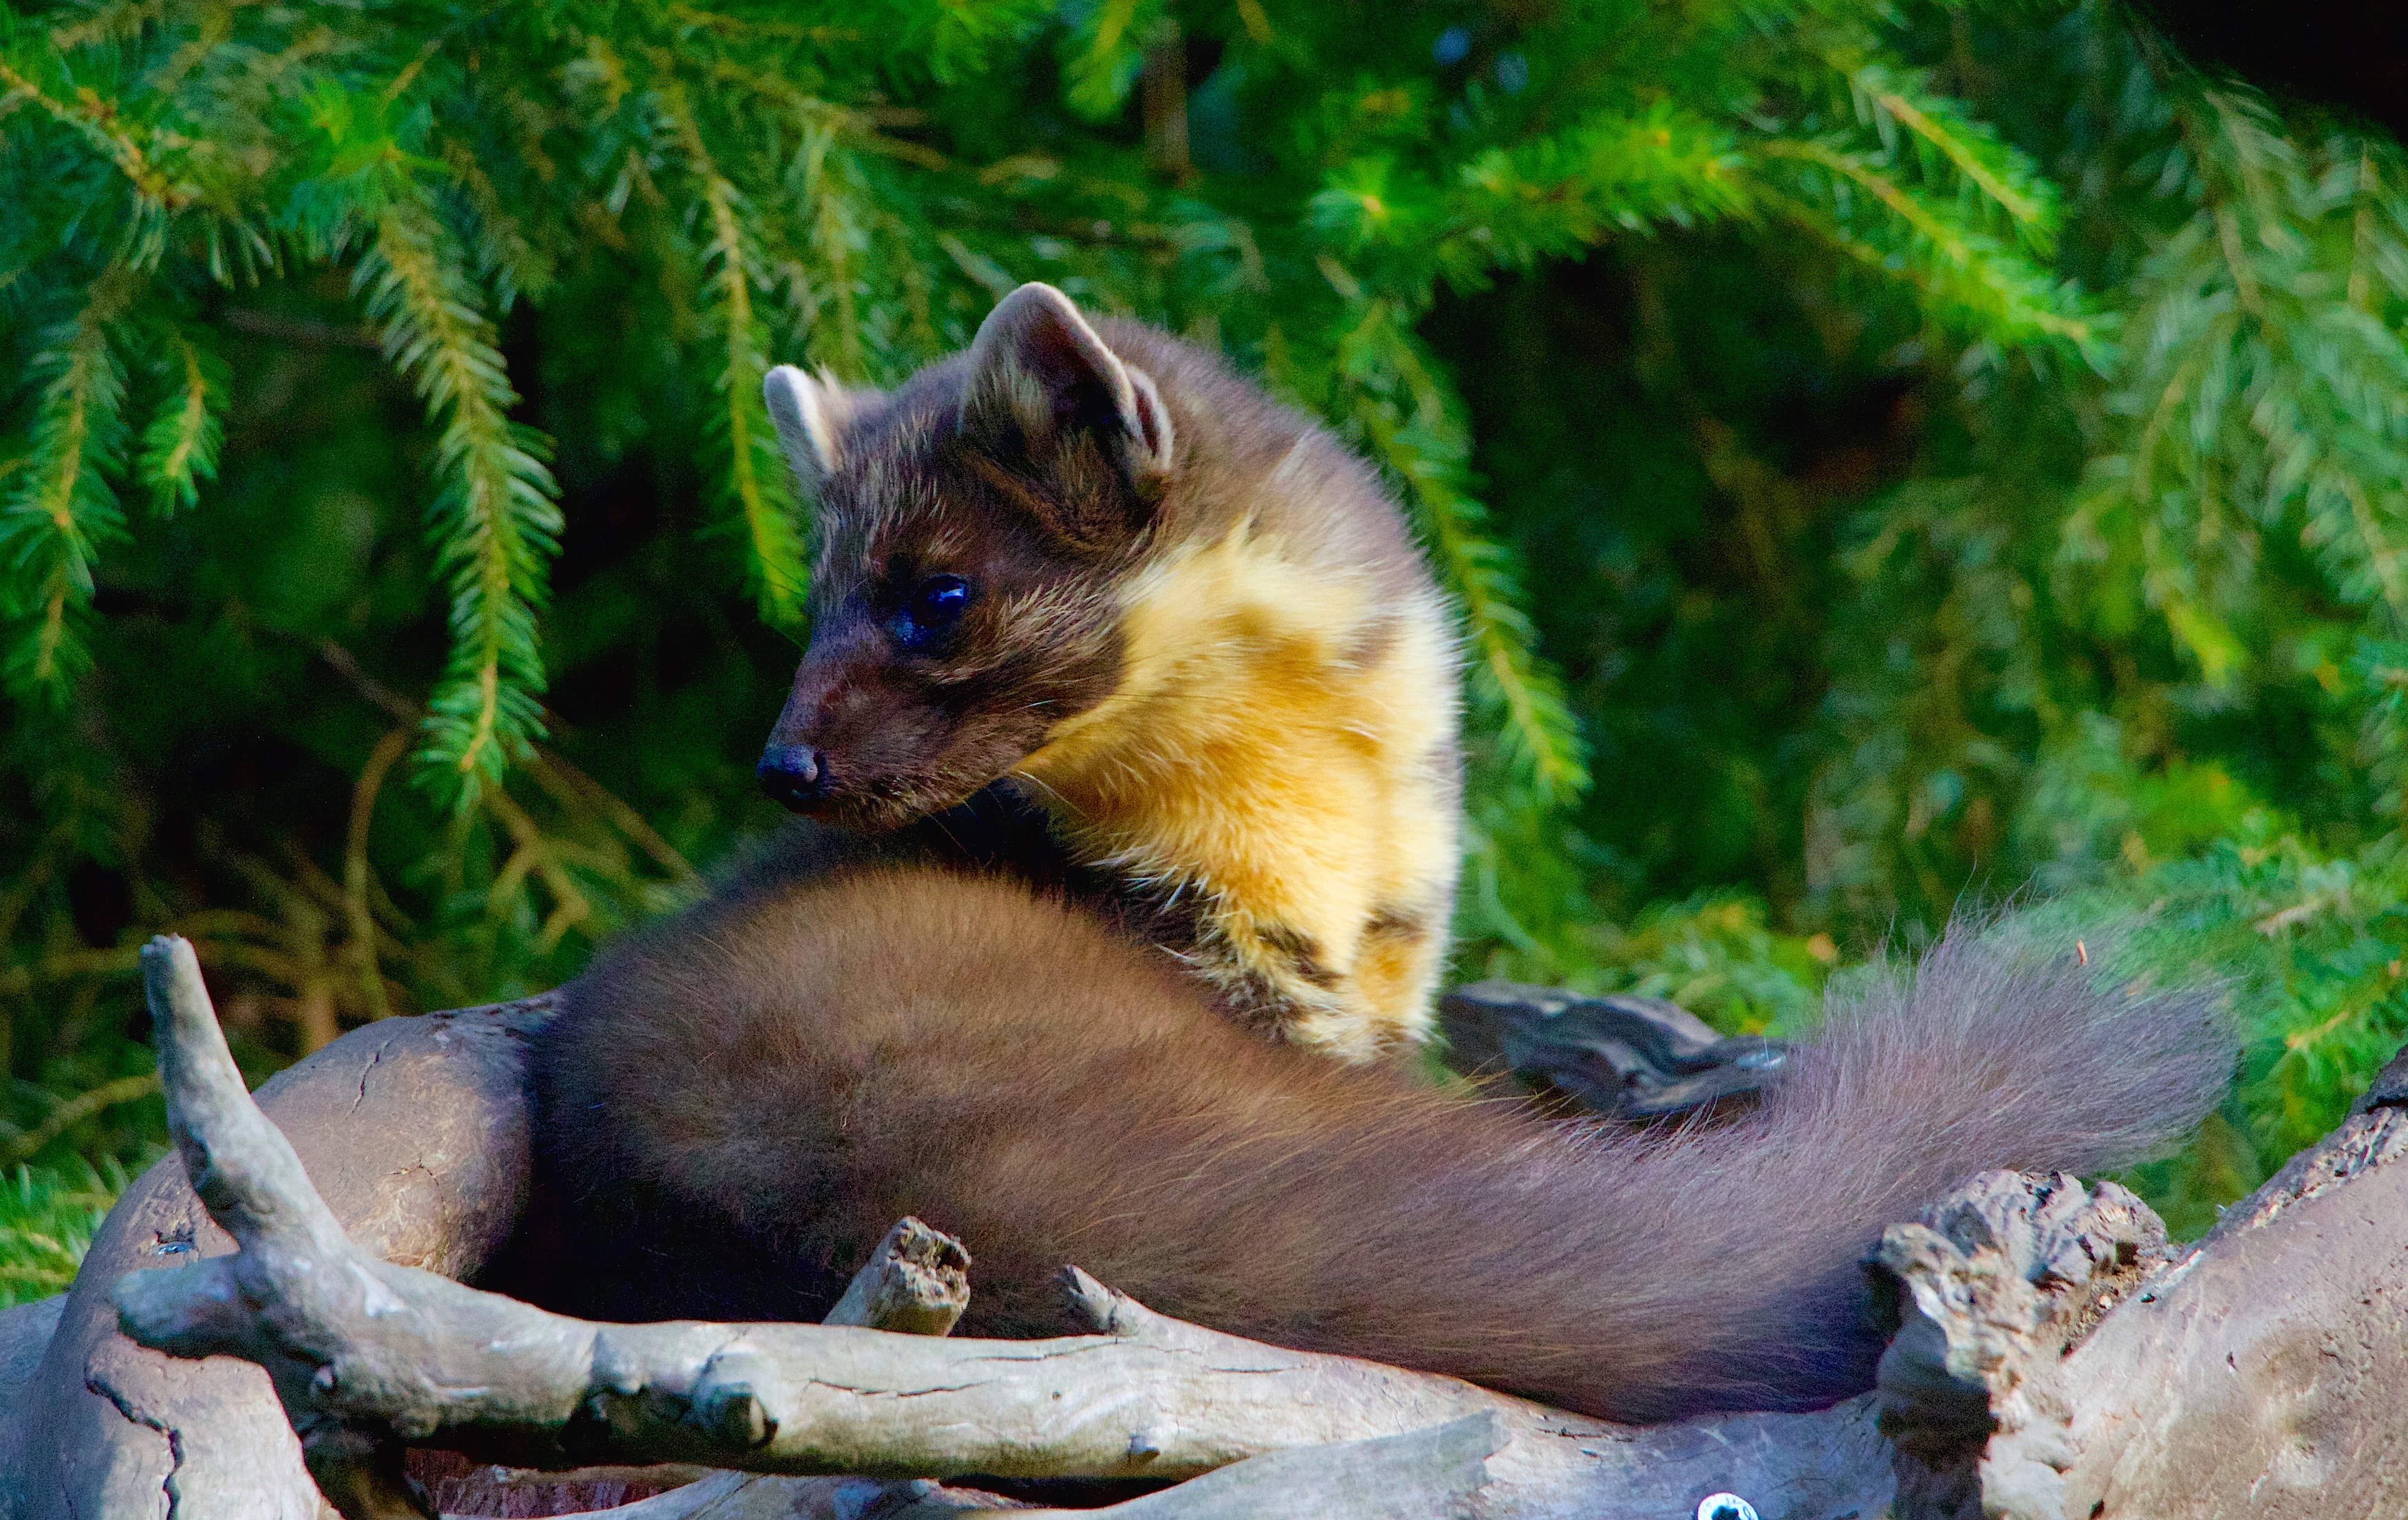
nature, wildlife, mammal, fox, fauna, red fox, animals, vertebrate, omnivore, marten, pine marten, dog like mammal, iltis